Demetrius Zvonimir

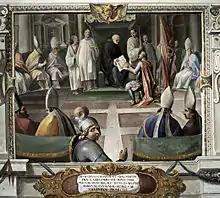
The Oath of Zvonimir, Vatican fresco from 1611.

Demetrius Zvonimir is viewed in contemporary Croatia as the last native king who held any real power and is regarded as one of the national heroes from the medieval period. The untimely death of his son, Radovan, and the short reign of Stephen II plunged Croatia resulted in a union with Hungary lasting until 1918.